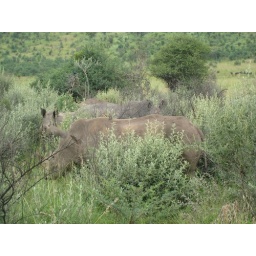
Rhino, one of big 5, spotted by the road - white rhino, that is